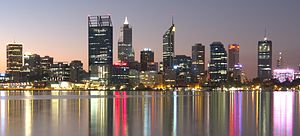
Perth (Australien)
Perth er hovedstad og største by i den australske delstat Western Australia. Det er den fjerdestørste by i Australien med 2,02 millioner indbyggere i Perth metropolområdet. Perth er en del af South West Land Division i Western Australia og størstedelen af Perths metropolområde ligger på kystsletten Swan Coastal Plain, som er en smal stribe land mellem det Indiske Ocean og de lave klipper i Darling Scarp. De første bosættelser var ved floden Swan River og i dag ligger såvel byens centrale forretningskvarter som havnen ved floden. Perth er administrativt inddelt i en række lokalregeringsområder, som igen består af et stort antal forstæder, der strækker sig fra Two Rocks i nord til Rockingham i syd og The Lakes i øst.